List of Seattle Sounders FC players

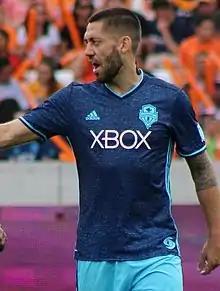
Clint Dempsey is Sounders FC's fourth leading scorer.

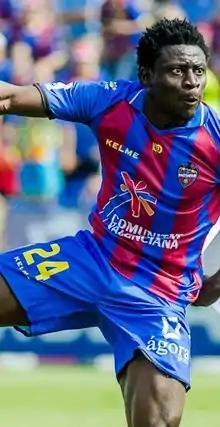
Obafemi Martins is Sounders FC's sixth all-time leader in goals.

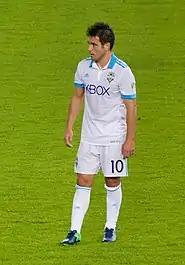
Nicolás Lodeiro is Sounders FC's all-time leader in assists.

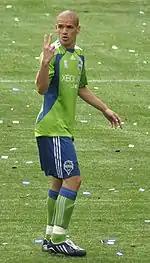
Osvaldo Alonso has made the most appearances for SSFC.

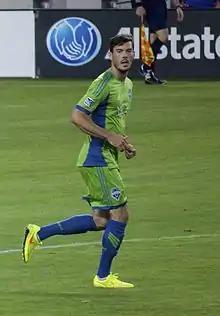
US international Brad Evans is third in all time appearances for SSFC.

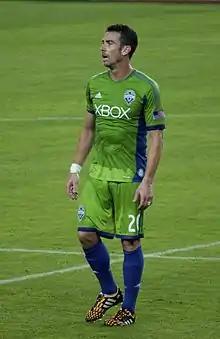
Since 2002 Zach Scott has made over 250 total appearances for the Sounders including both the MLS and USL teams

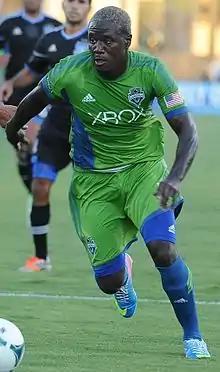
Former Sounder Eddie Johnson has 63 caps for the United States.

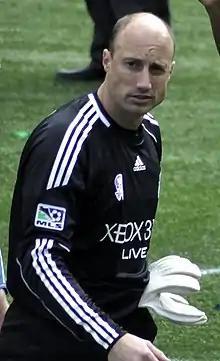
Former Sounders FC captain Kasey Keller

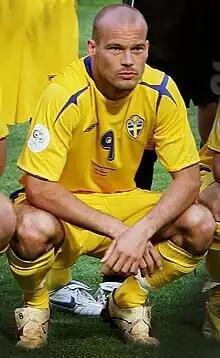
Freddie Ljungberg has represented the Sweden national team, as well as several European clubs.

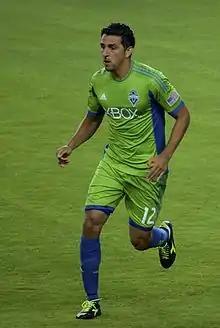
Leonardo González has over 60 caps for Costa Rica.

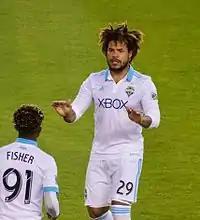
Román Torres led Panama to the 2018 World Cup.

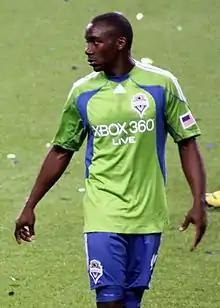
Jhon Kennedy Hurtado is one of five Colombians to play for the Sounders.

In their history the Seattle Sounders FC have used three primary goalkeepers. US national team member and Seattle area native Kasey Keller was the goalkeeper for the team's first three seasons. In November 2011, just shy of his 42nd birthday, Keller retired. Austrian Michael Gspurning was brought in as Keller's replacement in 2012. After two seasons Gspurning and the Sounders FC front office were unable to come to an agreement on a contract and Gspurning was released. Toronto FC traded Stefan Frei to the Sounders in December 2013. Frei would be the first choice goalkeeper for the Sounders from the 2014 season to present.